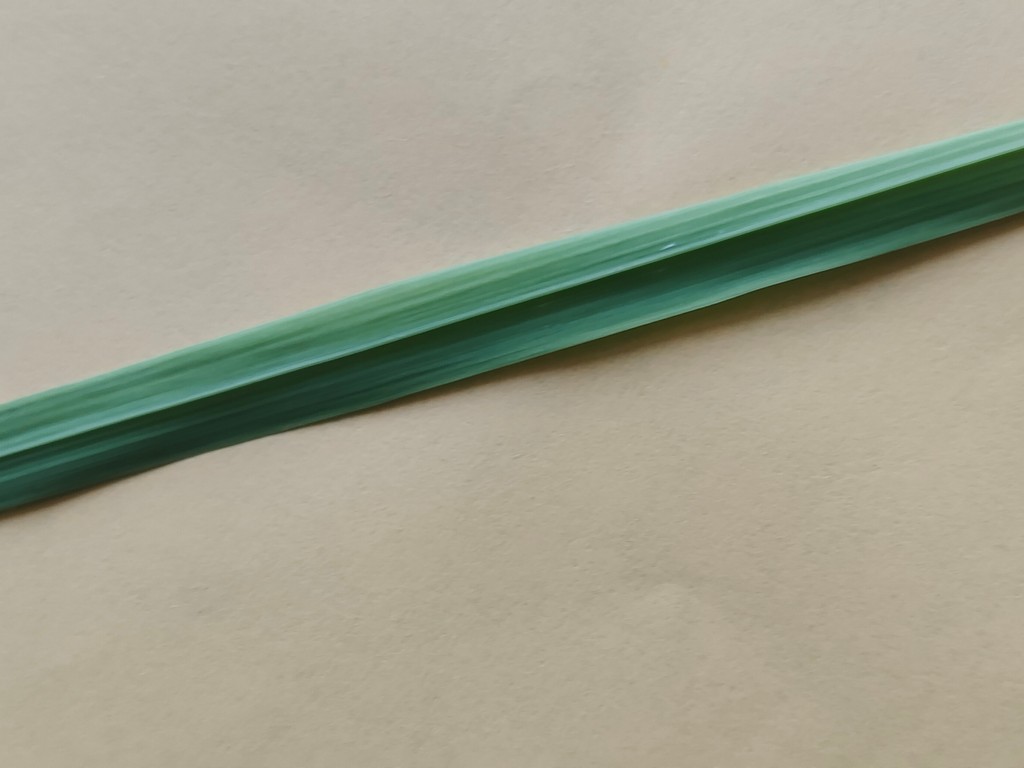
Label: Healthy